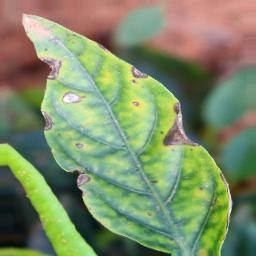
Label: nutritional